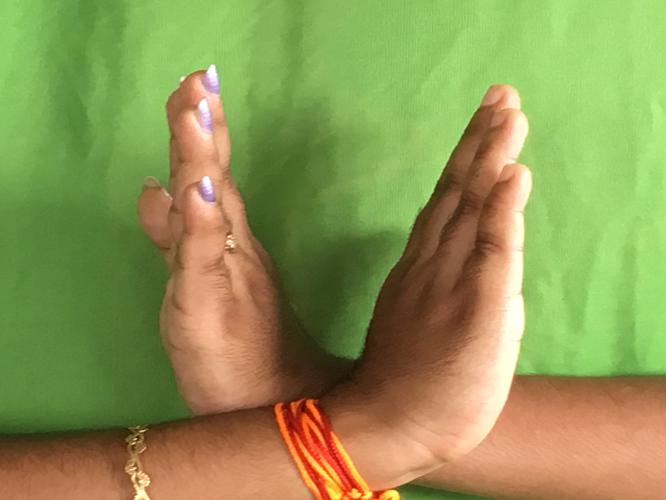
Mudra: Swastikam
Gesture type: double_hand